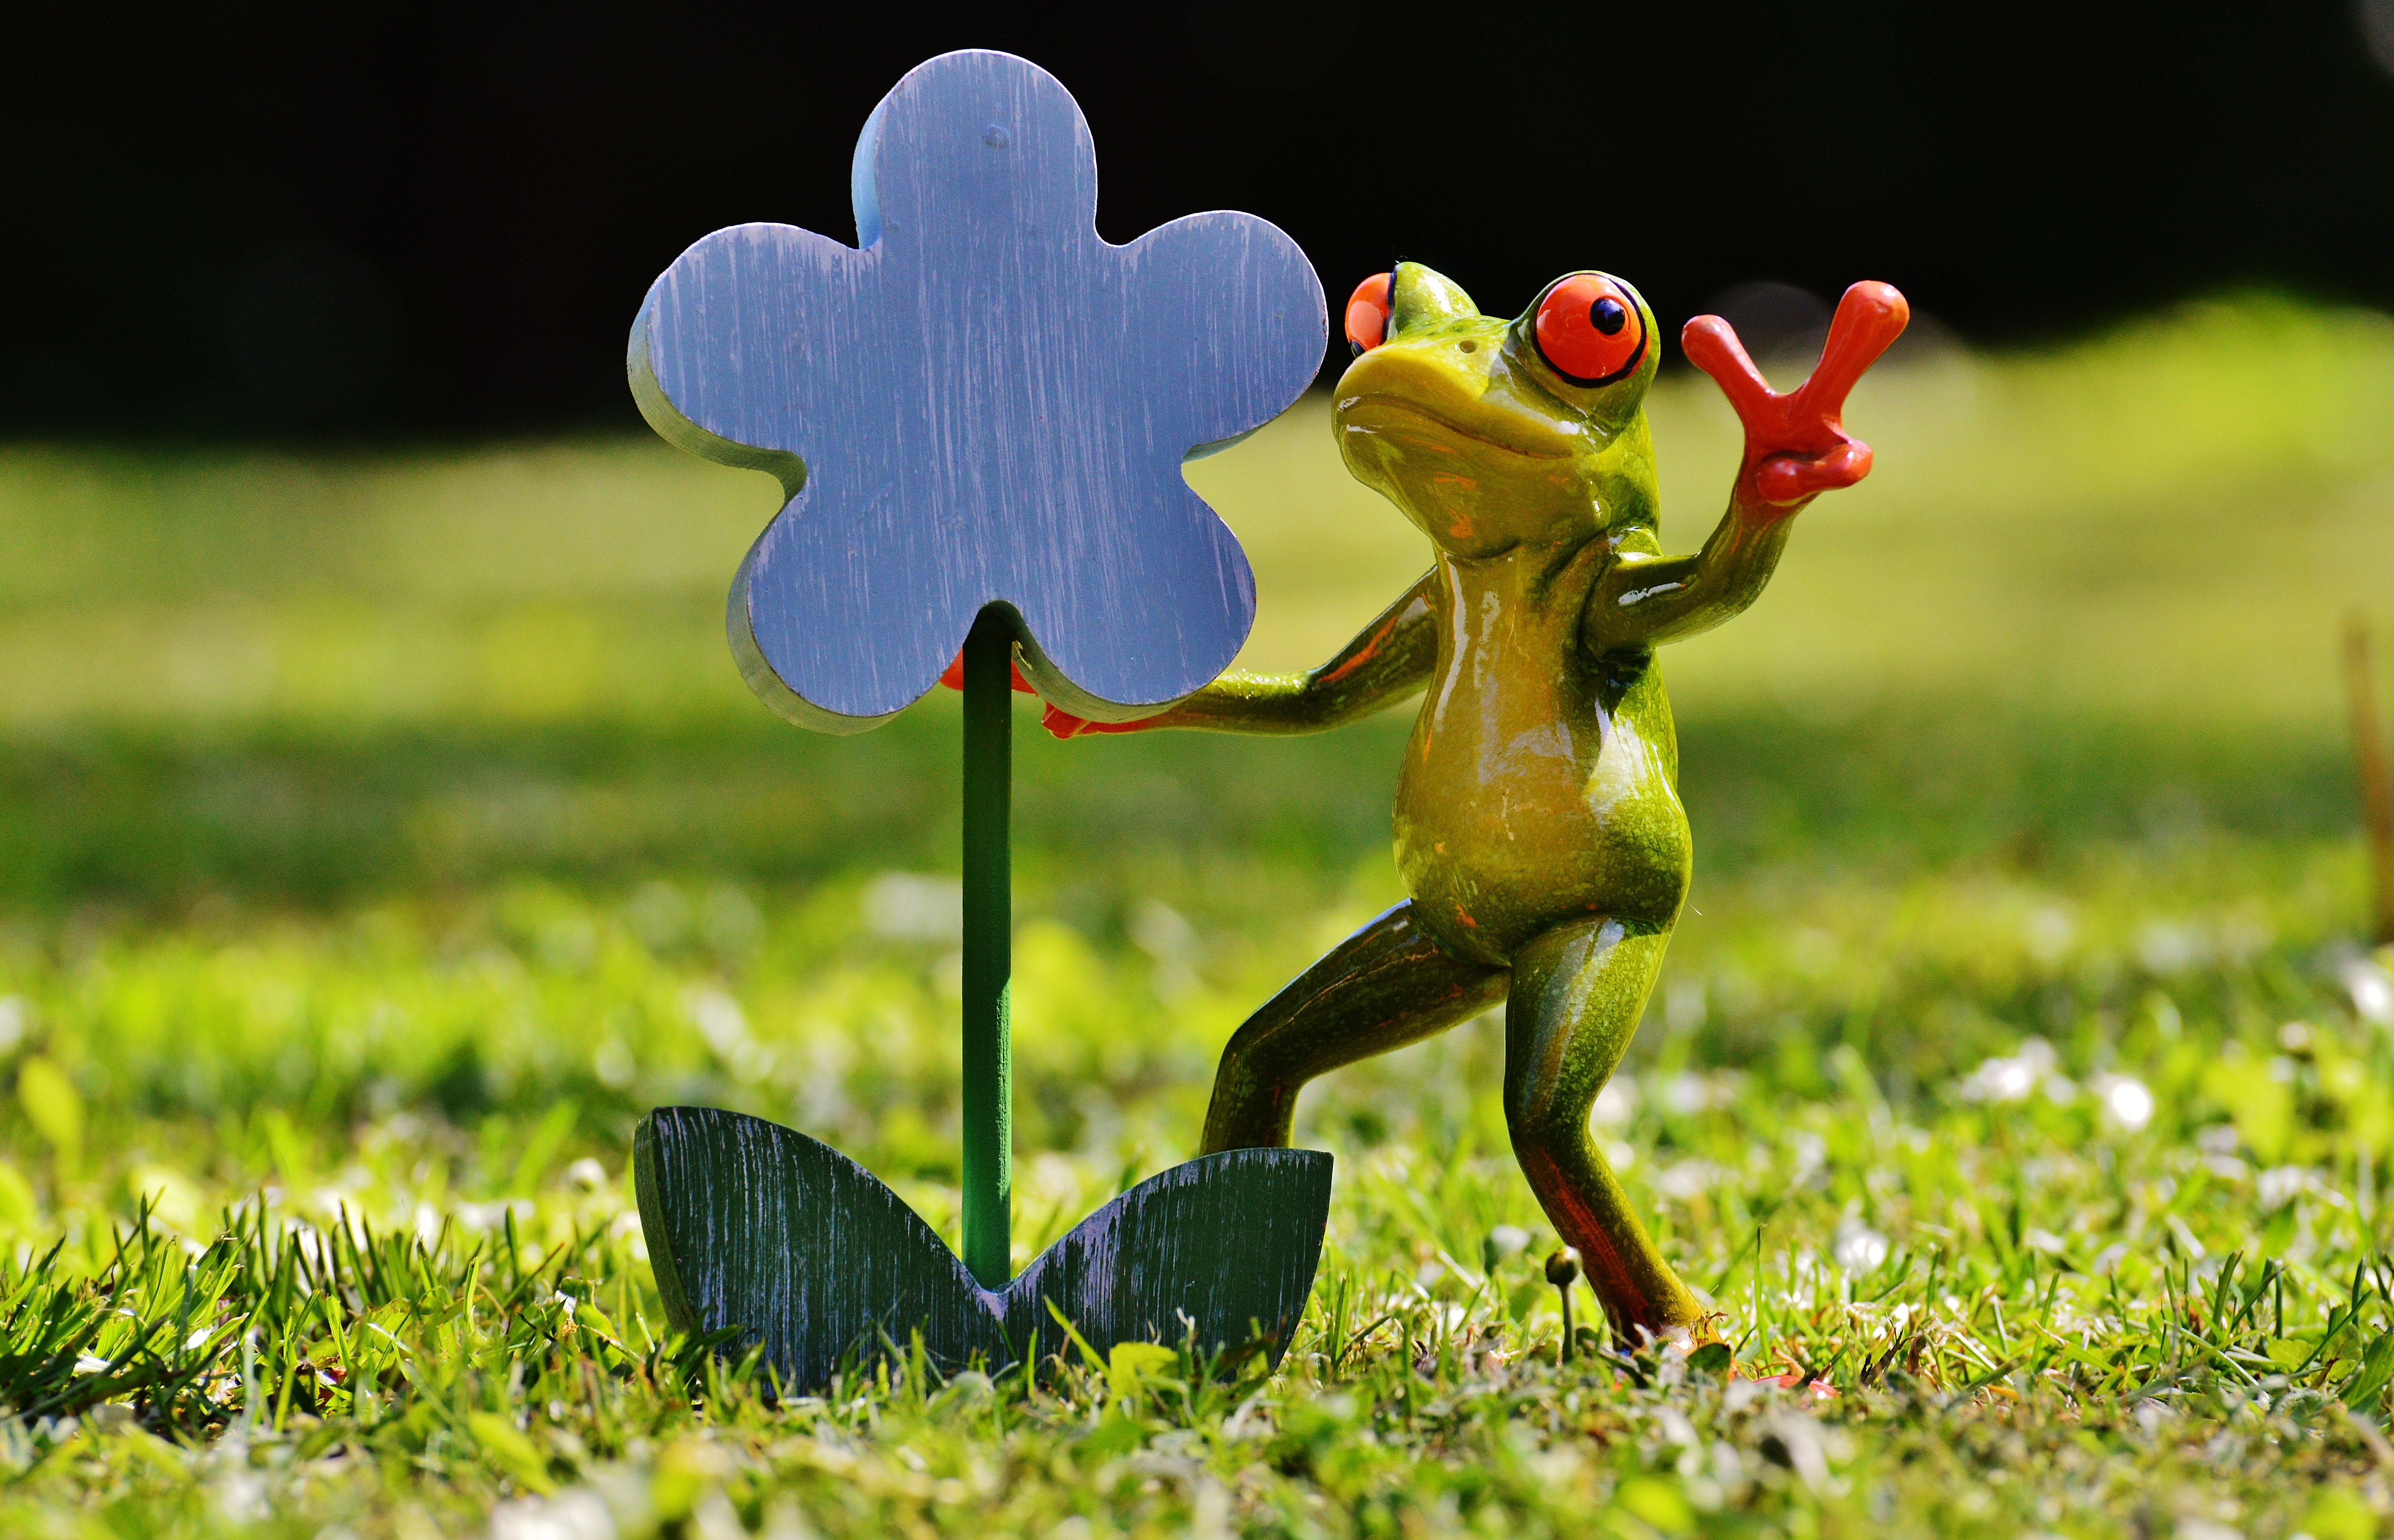
grass, plant, lawn, meadow, sweet, flower, cute, gift, green, frog, flora, affection, fun, funny, greeting, macro photography